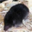
Label: shrew